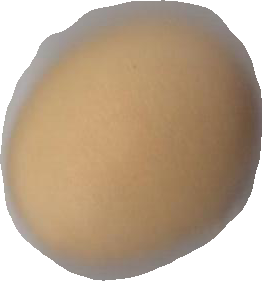
Variety: Dega